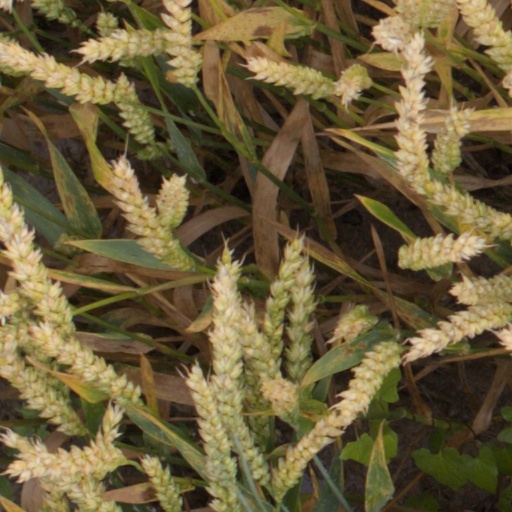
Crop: wheat